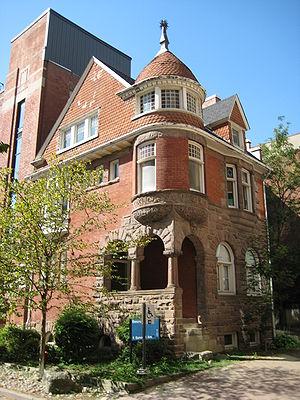
The Annex est un quartier du centre-ville de Toronto, dans la province de l'Ontario, au Canada. Il s'étend sur une surface délimitée par les rues Bloor au sud, Dupont au nord, Bathurst à l'ouest et Avenue Road à l'est. Néanmoins, ses frontières officielles, telles que définies par la ville de Toronto, s'étendent sur une zone plus vaste, délimitée par la rue Bloor au sud, la rue Christie à l'ouest, la ligne de chemin de fer CNR/CPR au nord et la rue Yonge à l'est. Ce qui a pour effet d'inclure Seaton Village ou encore Yorkville. Au sud, The Annex est bordé par l'université de Toronto.